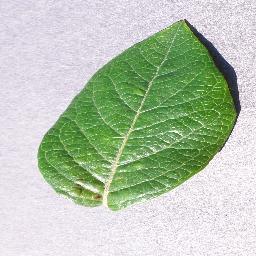
Label: Blueberry___healthy